Emma Rood Tuttle

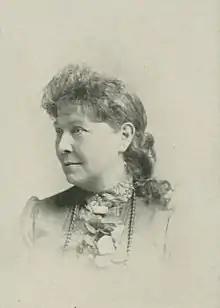
"A Woman of the Century"

Emma Rood Tuttle (July 21, 1839 – June 4, 1916) was an American author and lecturer engaged in educational and reform work. Her literary work was versatile. It primarily included poetry and journalism, but also a considerable amount of lectures, essays, and contributions to journals. As a poet, she was a constant contributor to the leading reformatory journals, and frequently to the secular press. Sometimes, she collaborated with her husband, Hudson Tuttle, on books. Their home was a center of reformatory influence in Northern Ohio.